Thorsvang, Danmarks Samlermuseum

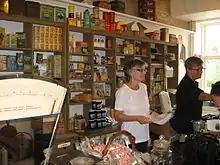
Grocer's shop, Thorsvang Samlermuseum

Thorsvang, Danmarks Samlermuseum (Thorsvang: Denmark's Museum of Collectables) is located in the Lendemarke district of Stege on the Danish island of Møn. It displays a wide variety of old items collected over the years principally by Henrik Hjortkær. They are displayed in a former powdered milk factory from 1919 which has been fitted out to represent a series of small shops typical of the early 20th century.